Yi Jianlian

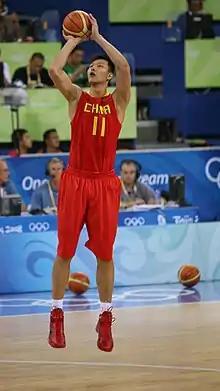
Yi with team China

Yi's first major international experience came at the 2003 FIBA Under-19 World Championship in which he averaged 18.9 points and 11.5 rebounds per game. He made his debut with the Chinese national basketball team during the 2004 Summer Olympics and averaged six points and six rebounds per game at the 2006 FIBA World Championship. His performance impressed coaches on the Chinese national team as well as the coaches from other countries.